Greenwood Cemetery (Council Grove, Kansas)

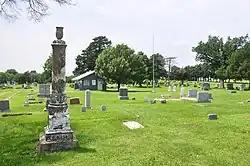

Greenwood Cemetery is a historic cemetery on West Main Street in Council Grove, Kansas. The cemetery opened in 1862; before then, all burials in Council Grove took place at the Kaw Mission's graveyard. A number of bodies were moved from the graveyard to the new cemetery once it opened. The local chapter of the Independent Order of Odd Fellows began managing the cemetery in 1870; the group platted the cemetery grounds and built a stone wall around it, the south side of which still stands. The Council Grove city government took over cemetery operations in 1911 and built the Shelter House, the cemetery's only building, in 1922. The city expanded the cemetery grounds in 1923 and 1945; in 1990, when all available plots had been sold, they opened a new cemetery. Most of Council Grove's early settlers and civic leaders are buried at Greenwood Cemetery, including Seth M. Hays, the city's first white settler.